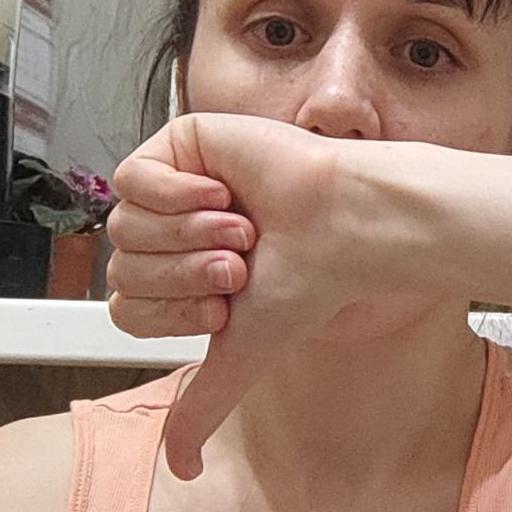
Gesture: dislike